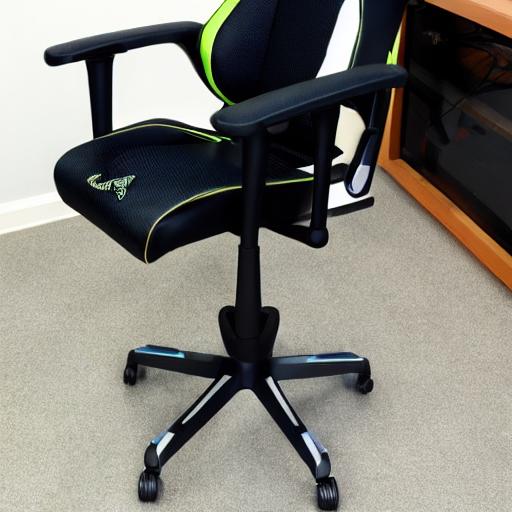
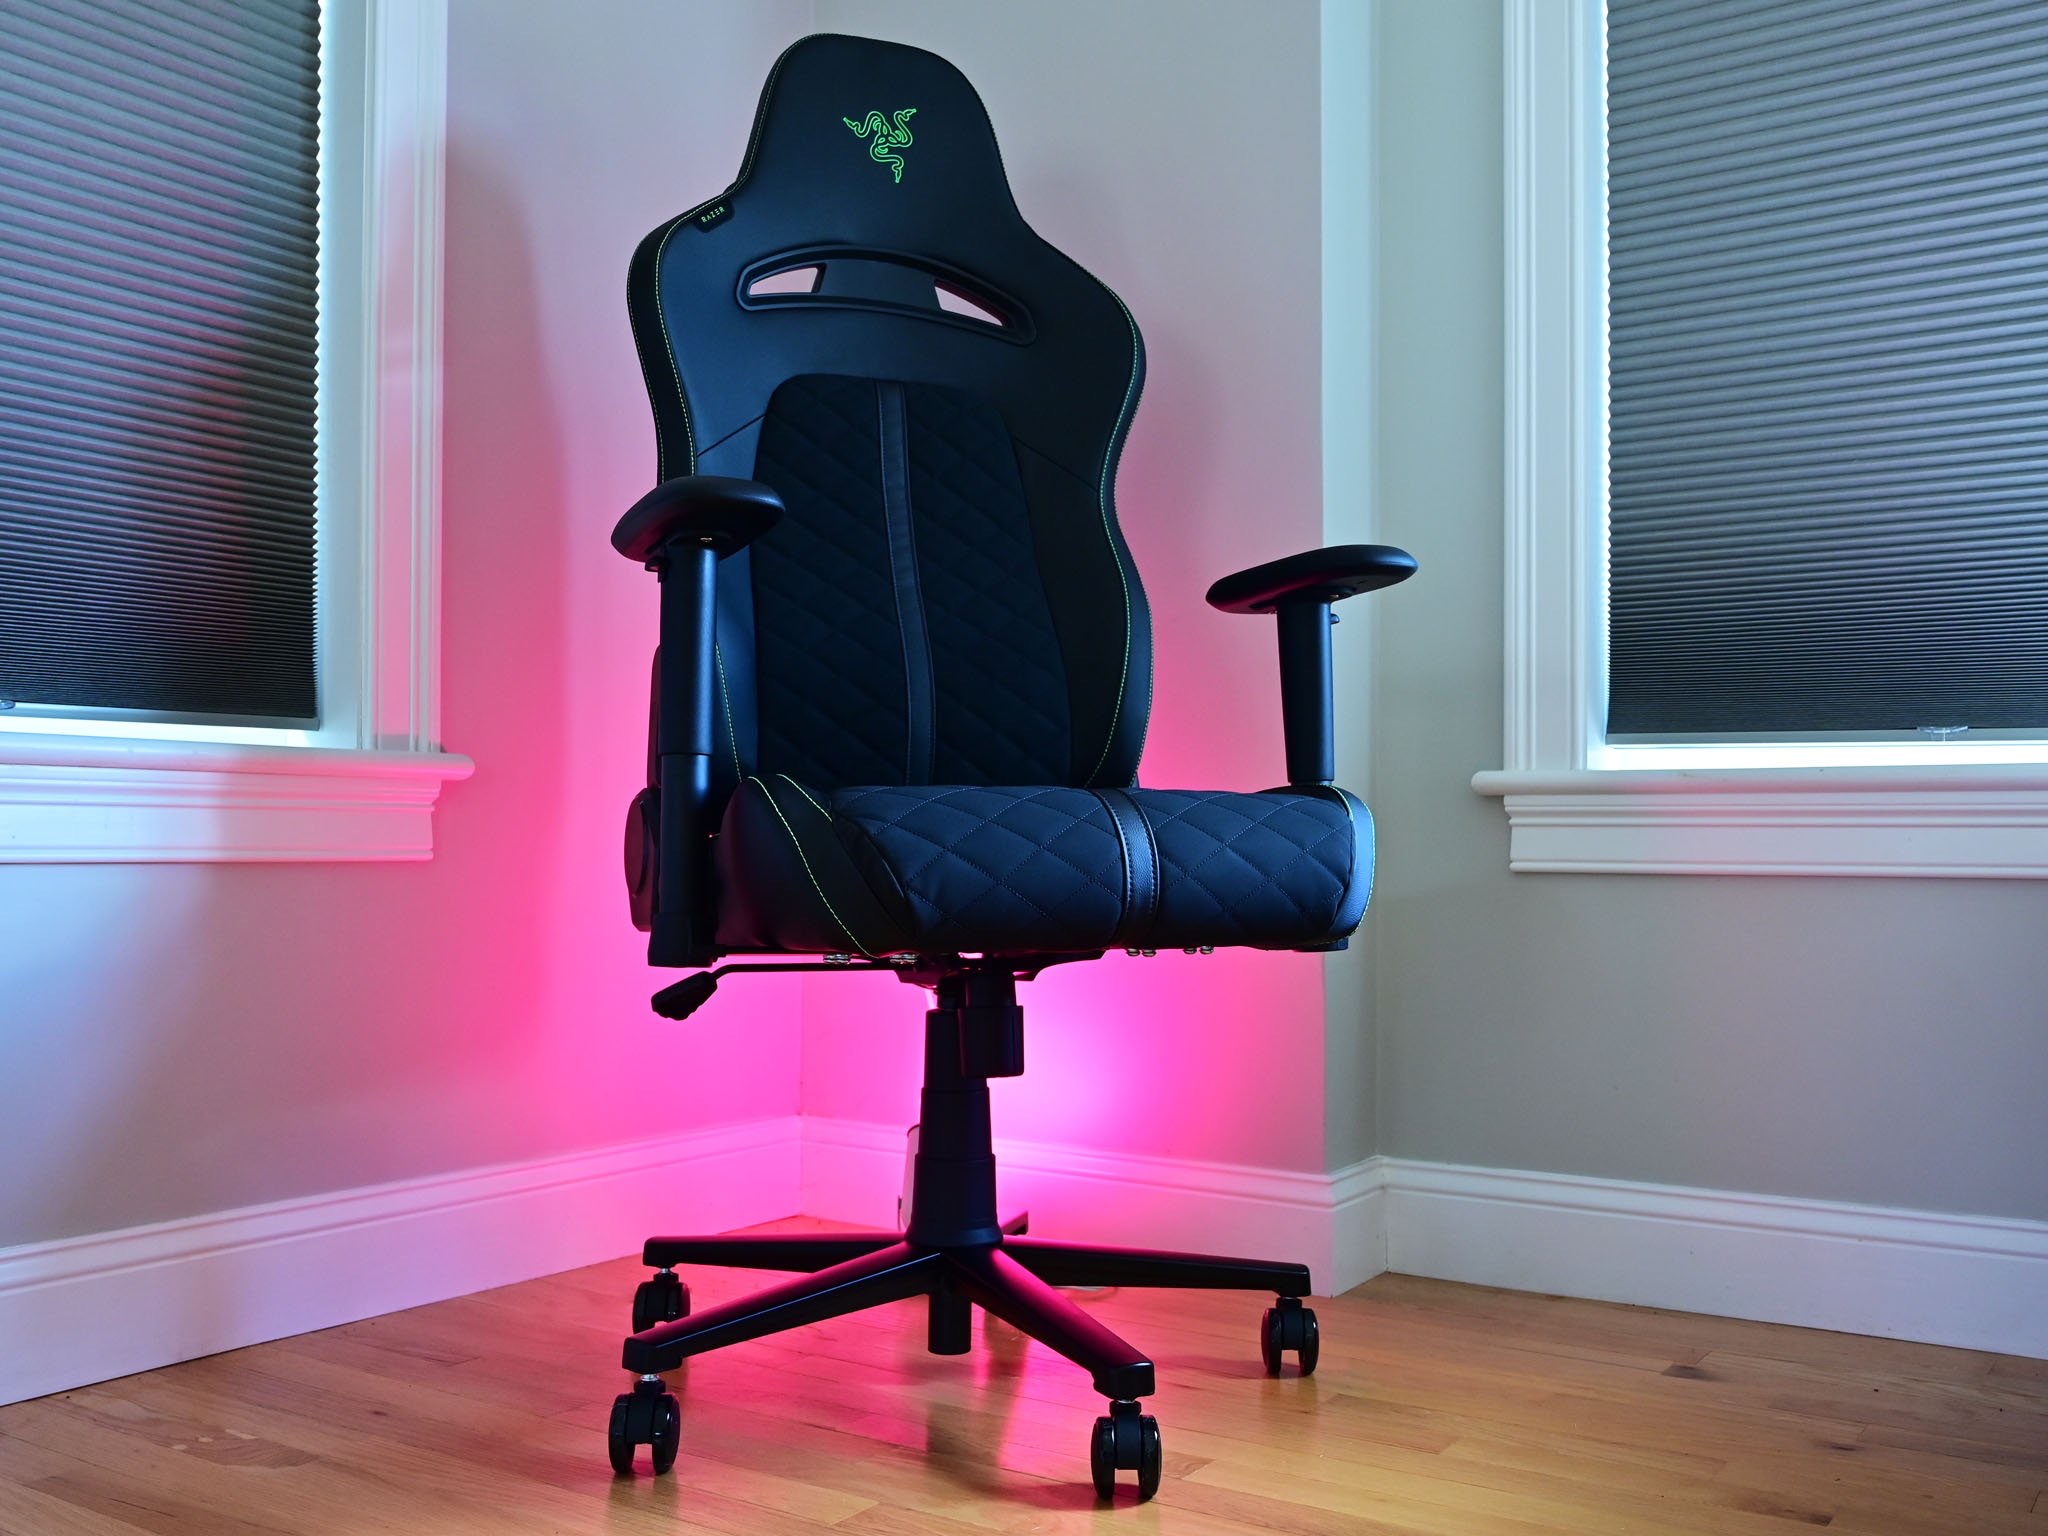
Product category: items_chair
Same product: no